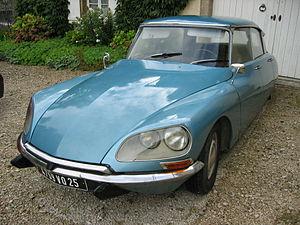
Le design industriel est l'activité qui consiste à utiliser les arts et les sciences appliquées pour améliorer l'esthétique, le dessin, l'ergonomie, la fonctionnalité, et l'« utilisabilité » d'un produit. Il participe à la qualité marchande, de même qu'à la production des produits industriels.